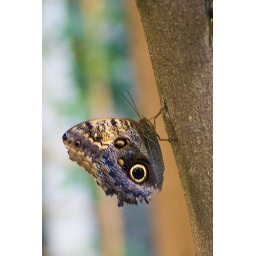
Taken at the Sertoma butterfly house in Sioux Falls.